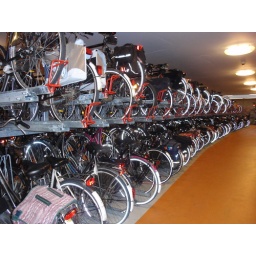
This is where you can park you bike under the train station in Zutphen. It is very well used.